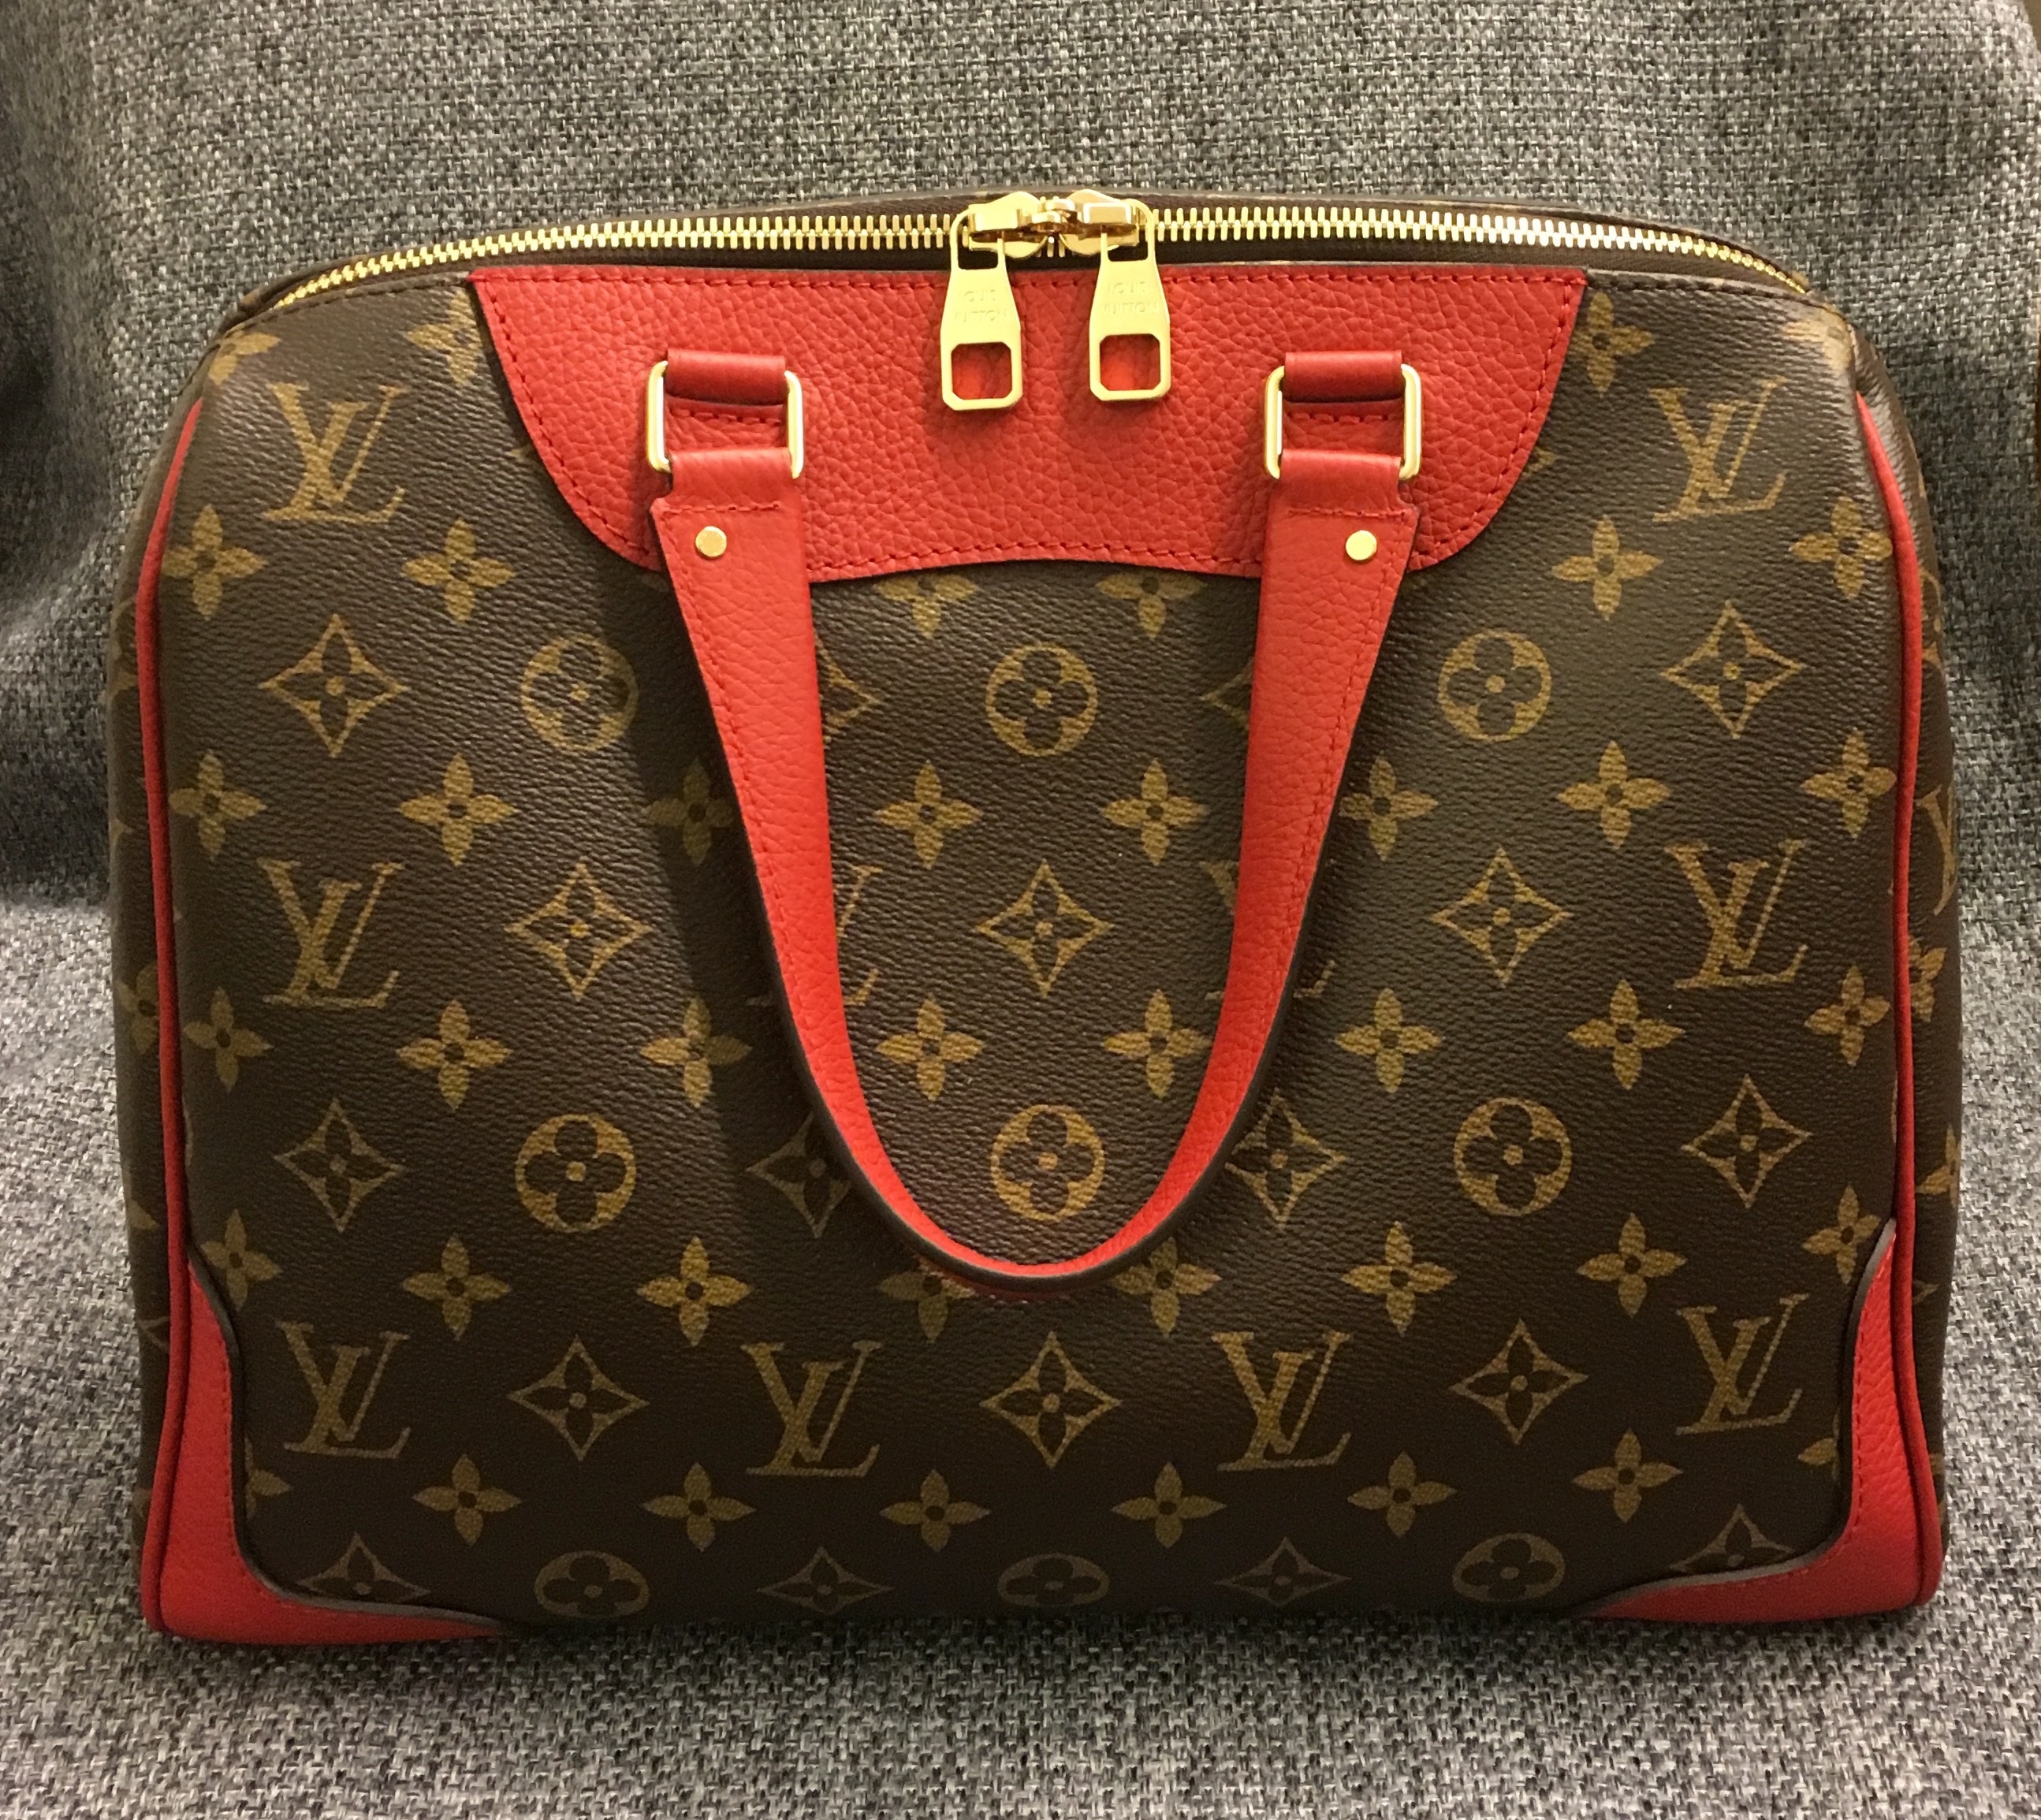
leather, pattern, red, brown, bag, handbag, brand, vuitton, monogram, fashion accessory, coin purse, shoulder bag